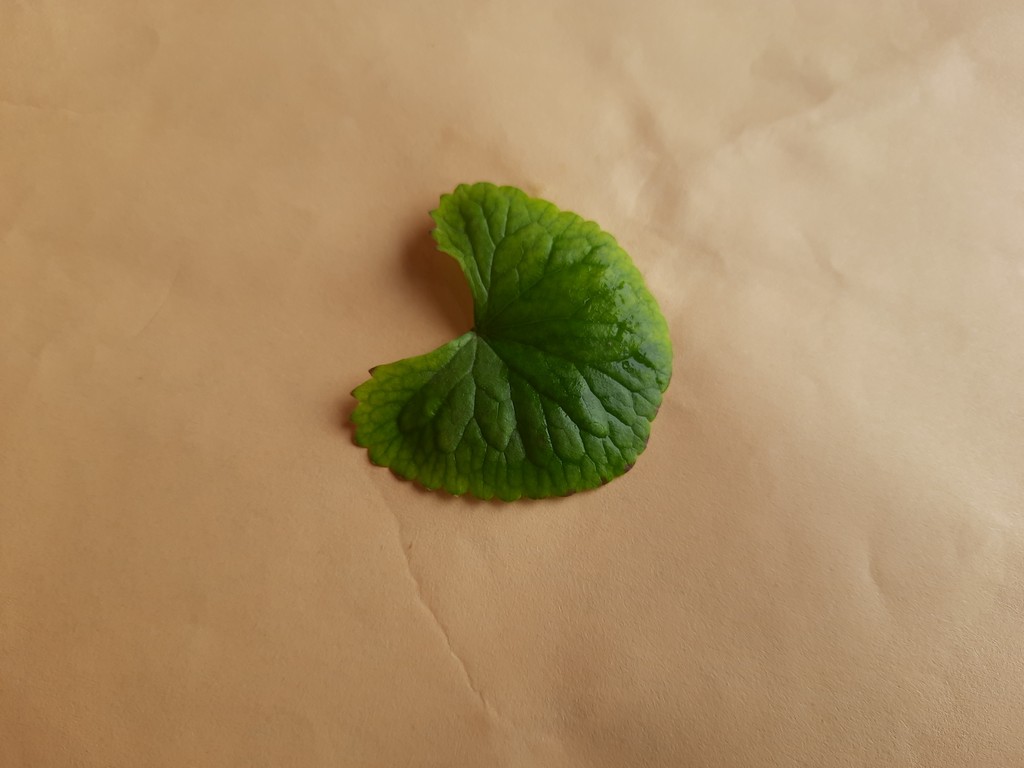
Label: Healthy